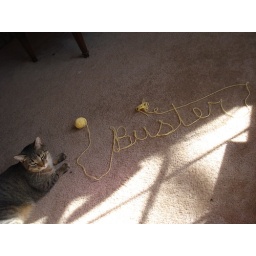
after weeks of training, my cat finally learned how to write his name in cursive with yellow yarn.